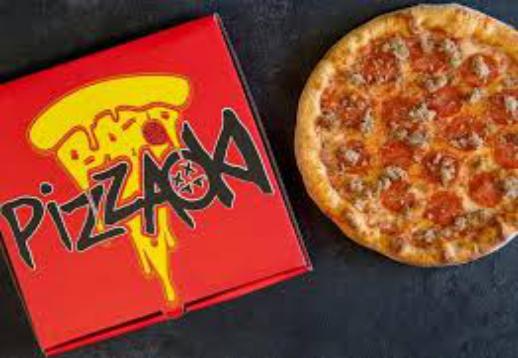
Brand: Aoki's Pizza
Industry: Food